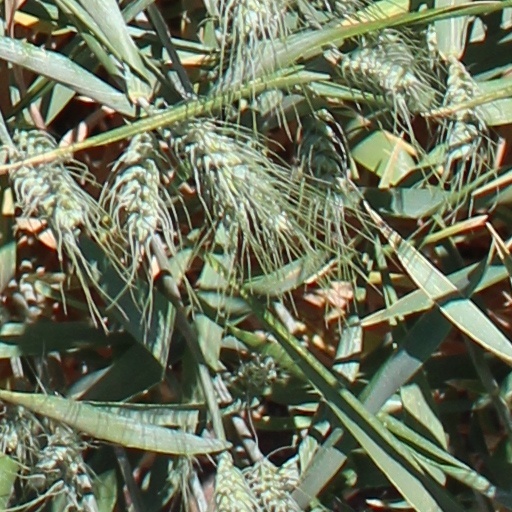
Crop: wheat